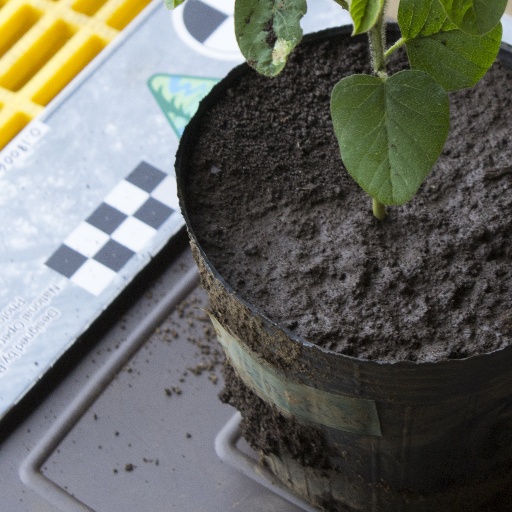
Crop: soybean